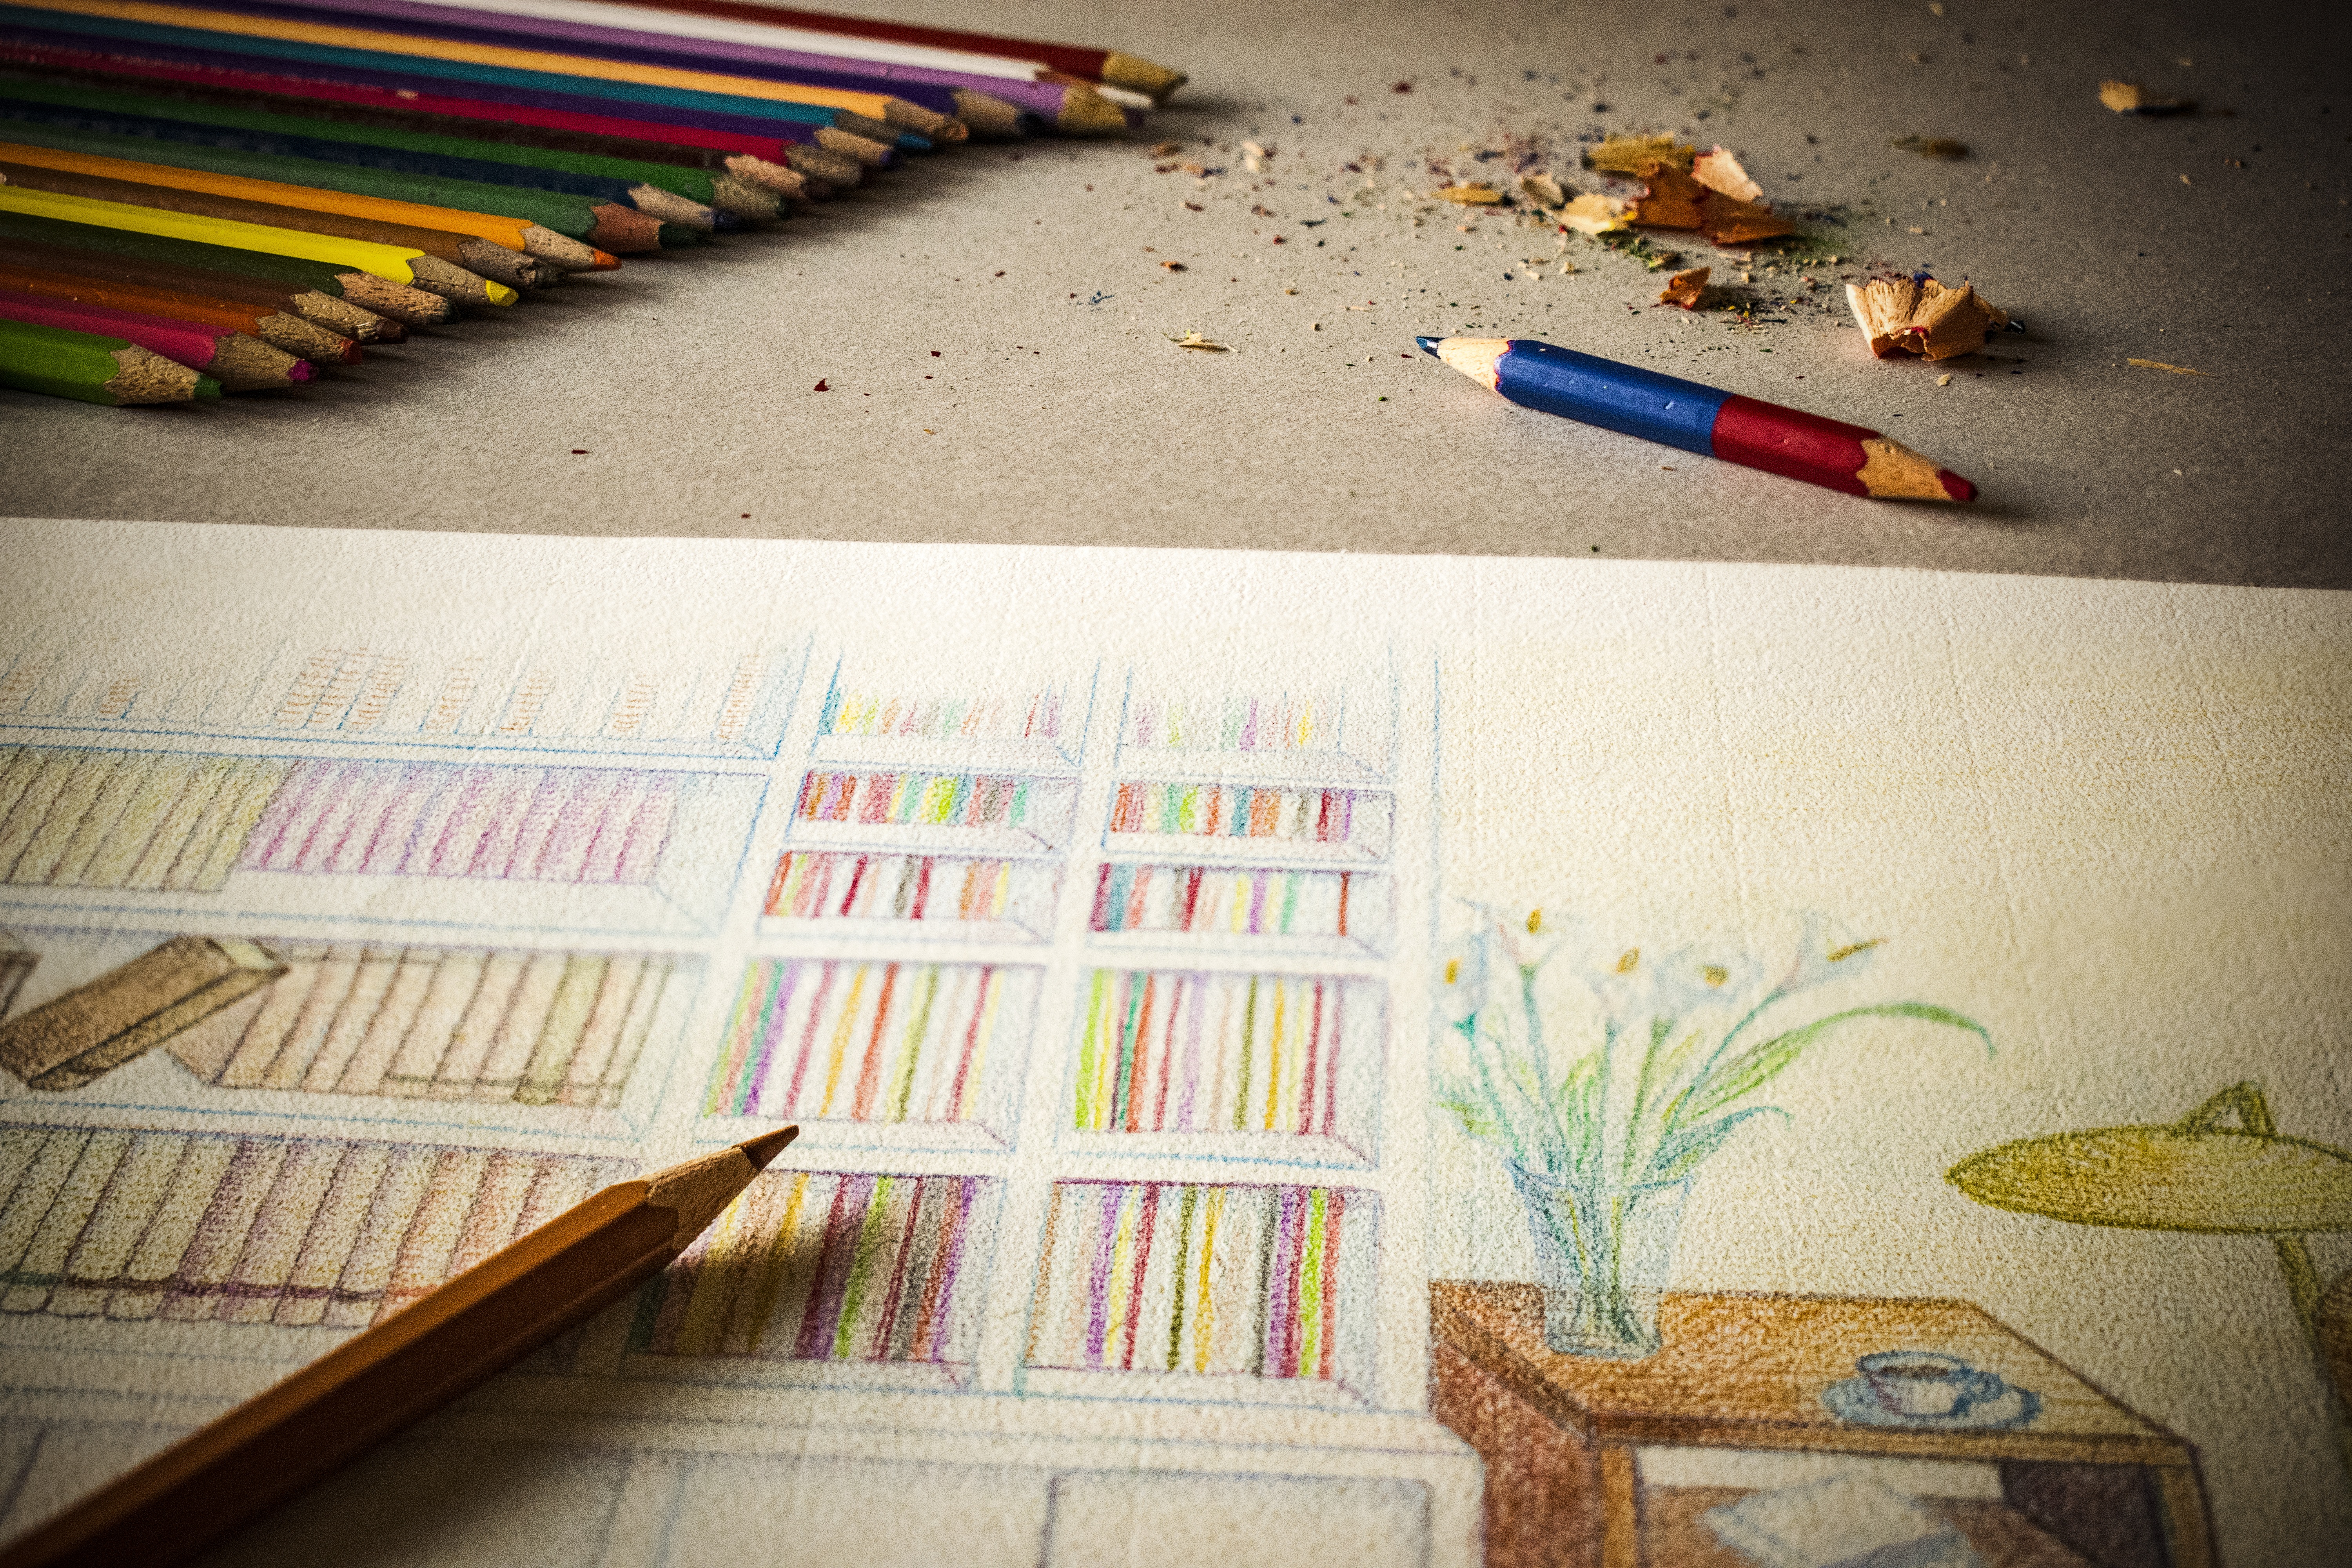
writing, pencil, color, paper, painting, art, sketch, drawing, design, shape, pact